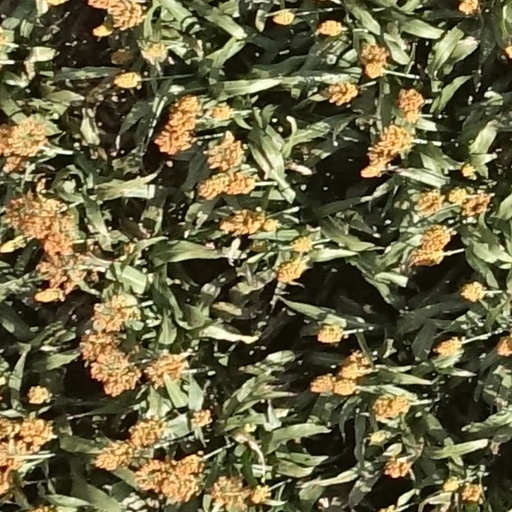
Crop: sorghum